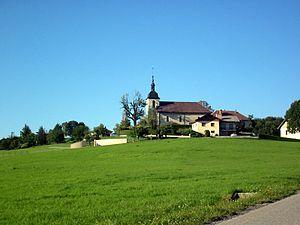
Cette liste des églises de la Haute-Savoie recense les édifices religieux - églises, basiliques et cathédrales - situés dans le département de la Haute-Savoie. Tous sont situés dans le diocèse d'Annecy, hormis ceux situés dans les paroisses du canton de Rumilly, unis à l'archidiocèse de Chambéry, Maurienne et Tarentaise.
Saint-Martin-Bellevue est une ancienne commune française située dans le département de la Haute-Savoie, en région Auvergne-Rhône-Alpes. Elle fait partie du canton d'Annecy-le-Vieux.